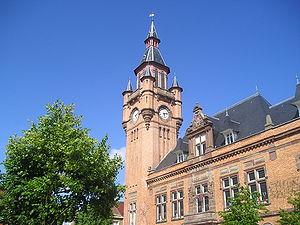
Estaires